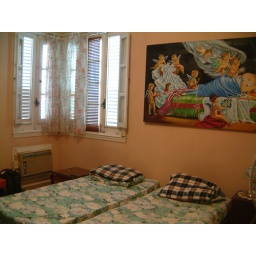
Our bedroom in Senora Aleida's house